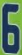
Number: 6